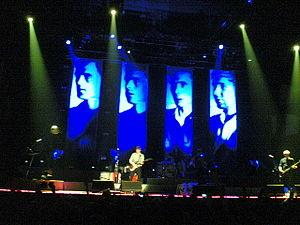
Franz Ferdinand est un groupe de rock britannique, originaire de Glasgow, en Écosse. Ce patronyme leur est venu en regardant une course de chevaux dont l'un des concurrents portait le nom de l'archiduc François-Ferdinand d'Autriche. Ce nom les a inspirés car il impliquait une notion de changement brutal.